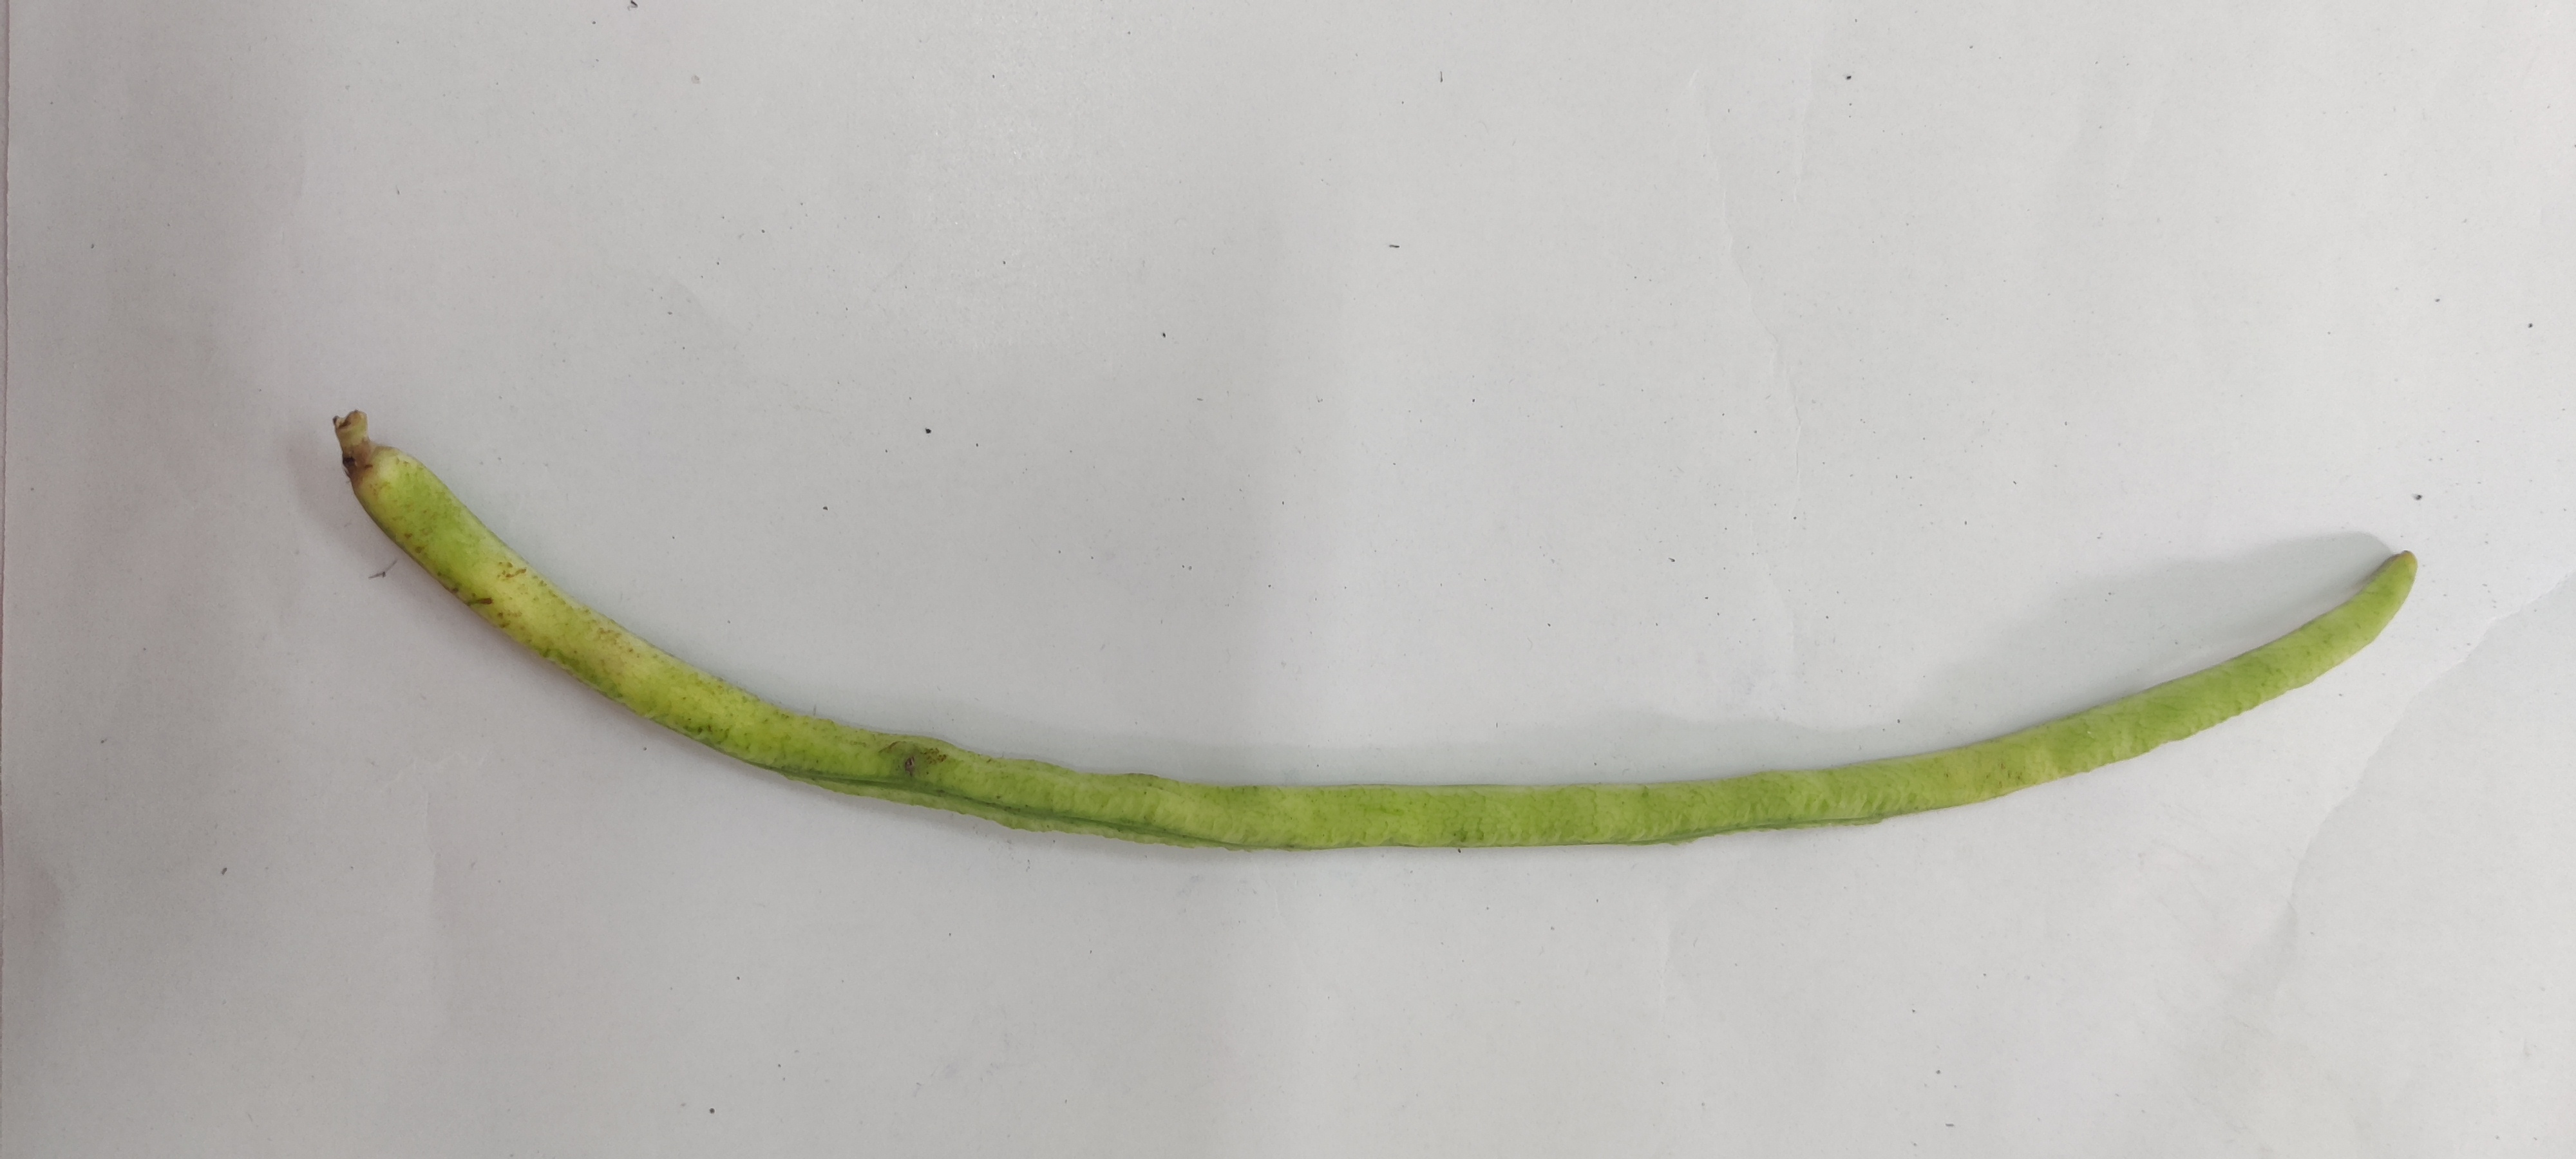
Crop: Cowpea
Condition: Severely Damaged